Punyam Aham

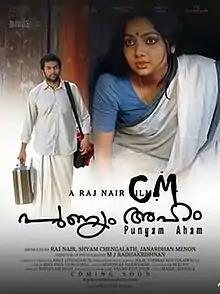

Punyam Aham is a 2010 Indian Malayalam-language film directed by Raj Nair. Prithviraj, Samvrutha Sunil, and Nedumudi Venu play the lead roles in this film.